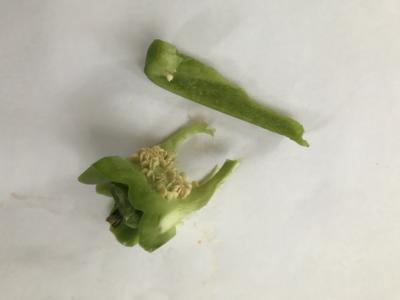
Label: generalcompost